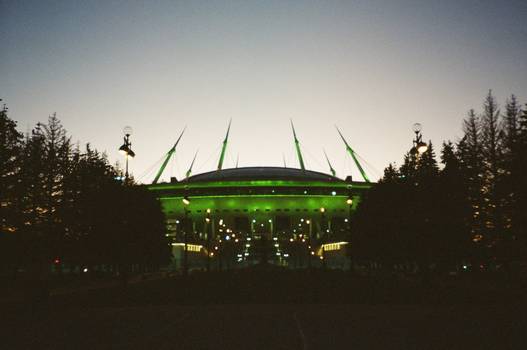
Label: No Watermark